Geofact

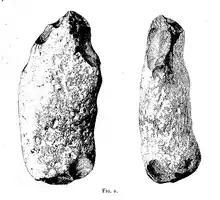
Eolith from France. Once believed to be an early hammerstone, in 1905 Marcellin Boule debunked its man-made status

A geofact (a portmanteau of "geology" and "artifact") is a natural stone formation that is difficult to distinguish from a man-made artifact. Geofacts could be fluvially reworked and be misinterpreted as an artifact, especially when compared to Paleolithic artifacts.